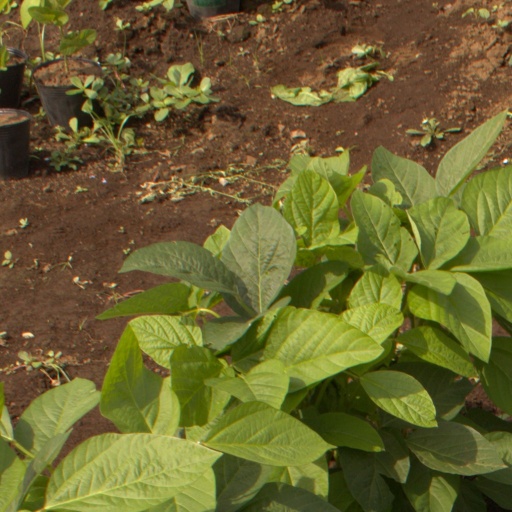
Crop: soybean